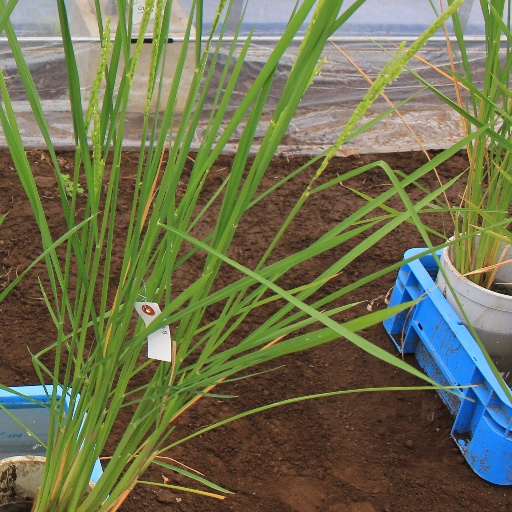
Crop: rice